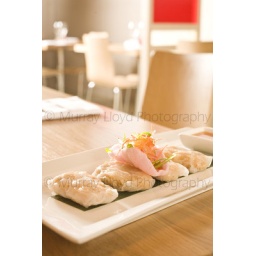
Steamed prawn and water chestnuts in a rice paper parcel from Red Ginger Restaurant, Wellington, New Zealand